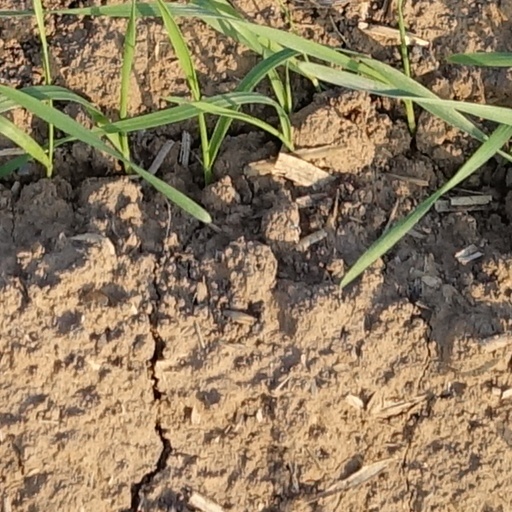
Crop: wheat